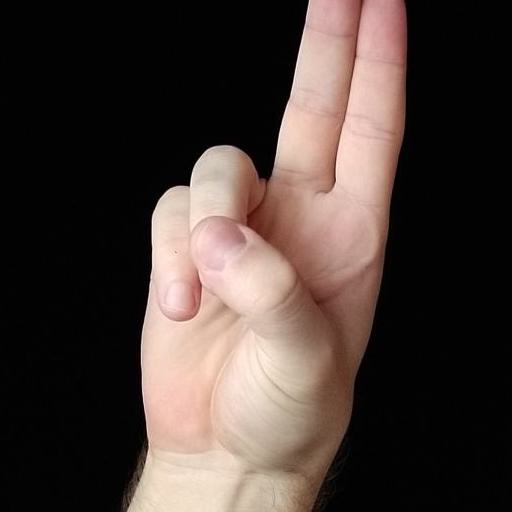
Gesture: two_up